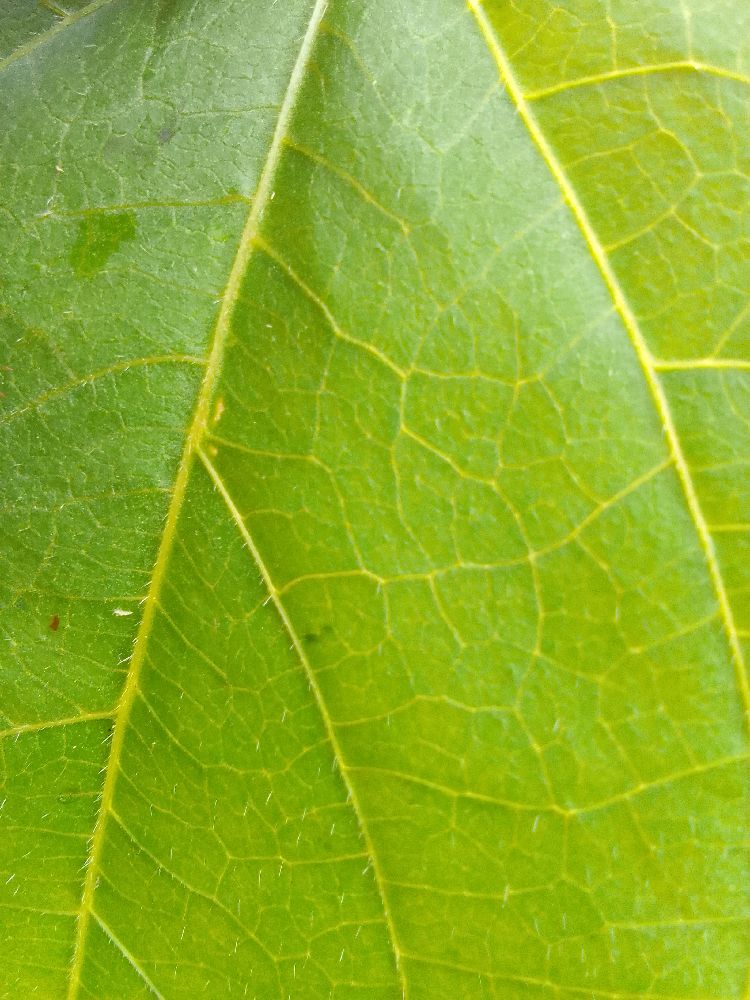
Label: healthy